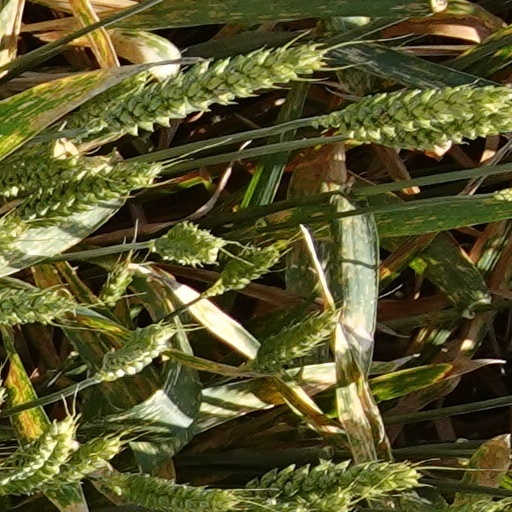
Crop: wheat